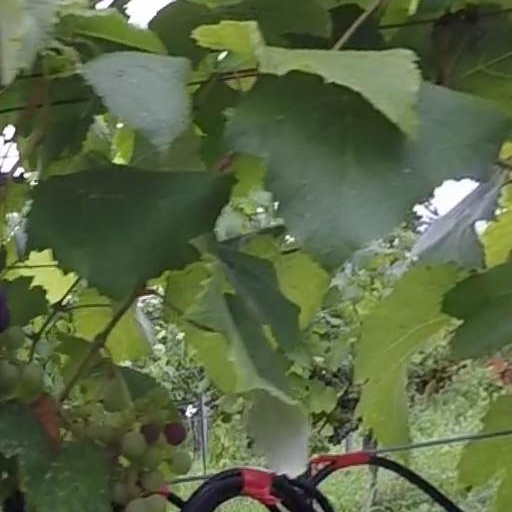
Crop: grape